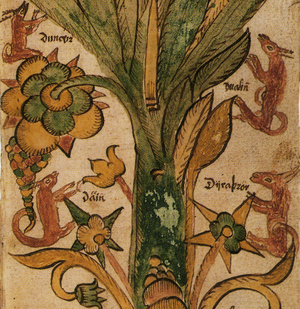
Dain, Duneyr, Durathror et Dvalin sont, dans la mythologie nordique, les quatre cerfs qui courent dans les branches du frêne Yggdrasil et se nourrissent de son feuillage.